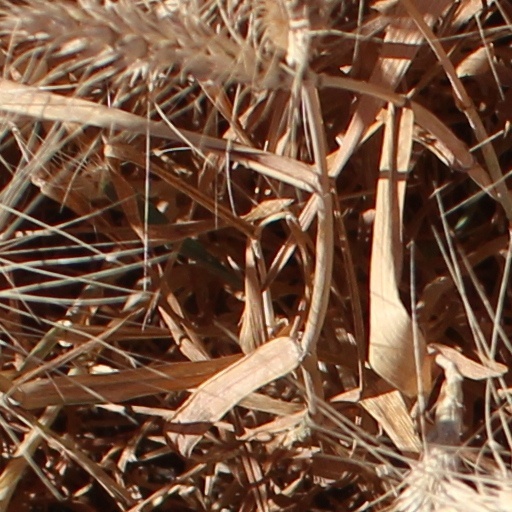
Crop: wheat